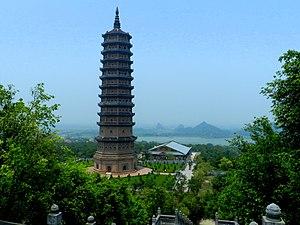
Vue générale du stupa dans le complexe Bái Đính, Vietnam